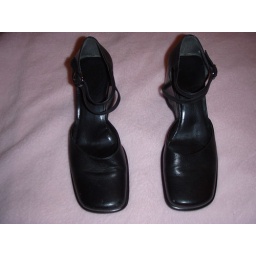
Size 8 or 8 1/2 black leather shoes made by Nine West.